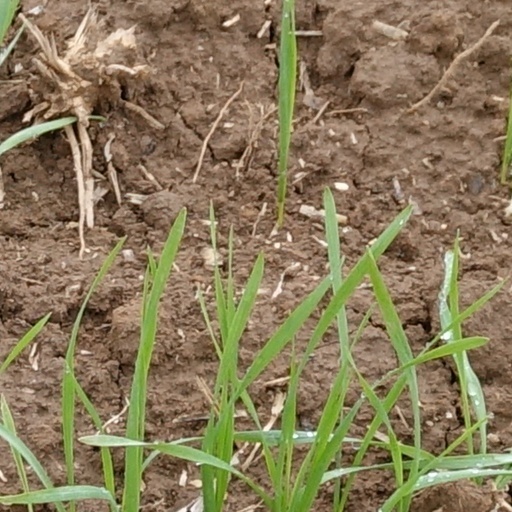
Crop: wheat